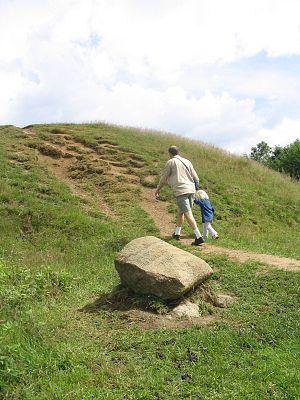
La fille d’Egtved est une jeune femme qui vivait au début de l’âge du bronze danois, morte vers 1370 av. J.-C. à un âge compris entre 16 et 18 ans, dont le corps momifié a été retrouvé dans les environs d'Egtved, au Jutland.